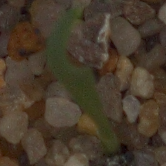
Label: common_wheat